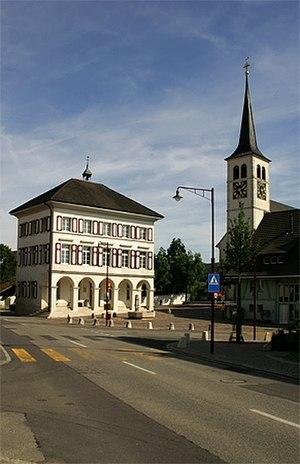
Centre-ville de Röschenz